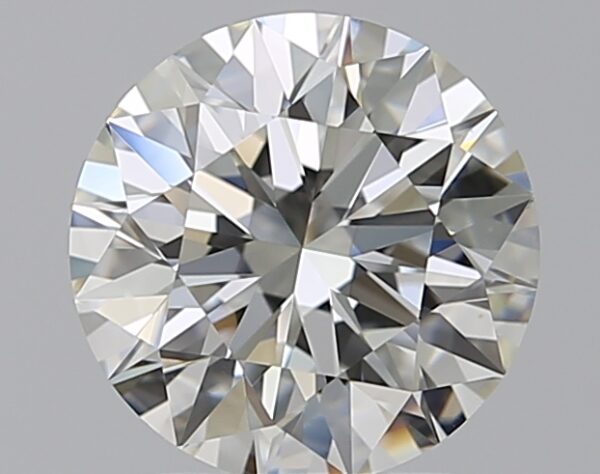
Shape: round
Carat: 2.01
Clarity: VS1
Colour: H
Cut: EX
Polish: EX
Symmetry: EX
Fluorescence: N
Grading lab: GIA
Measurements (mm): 8.05 x 8.07 x 5.05